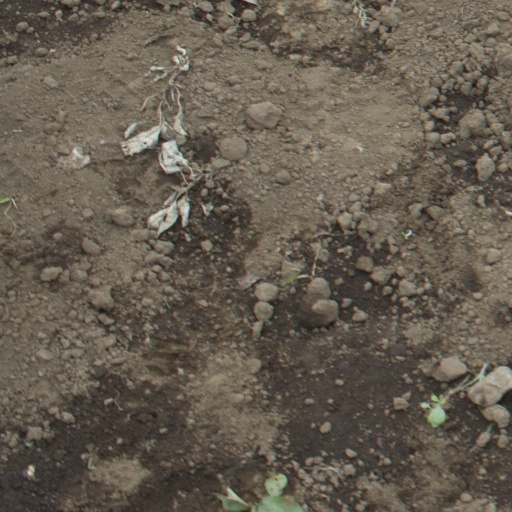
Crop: soybean